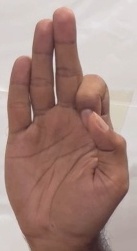
ASL sign: F